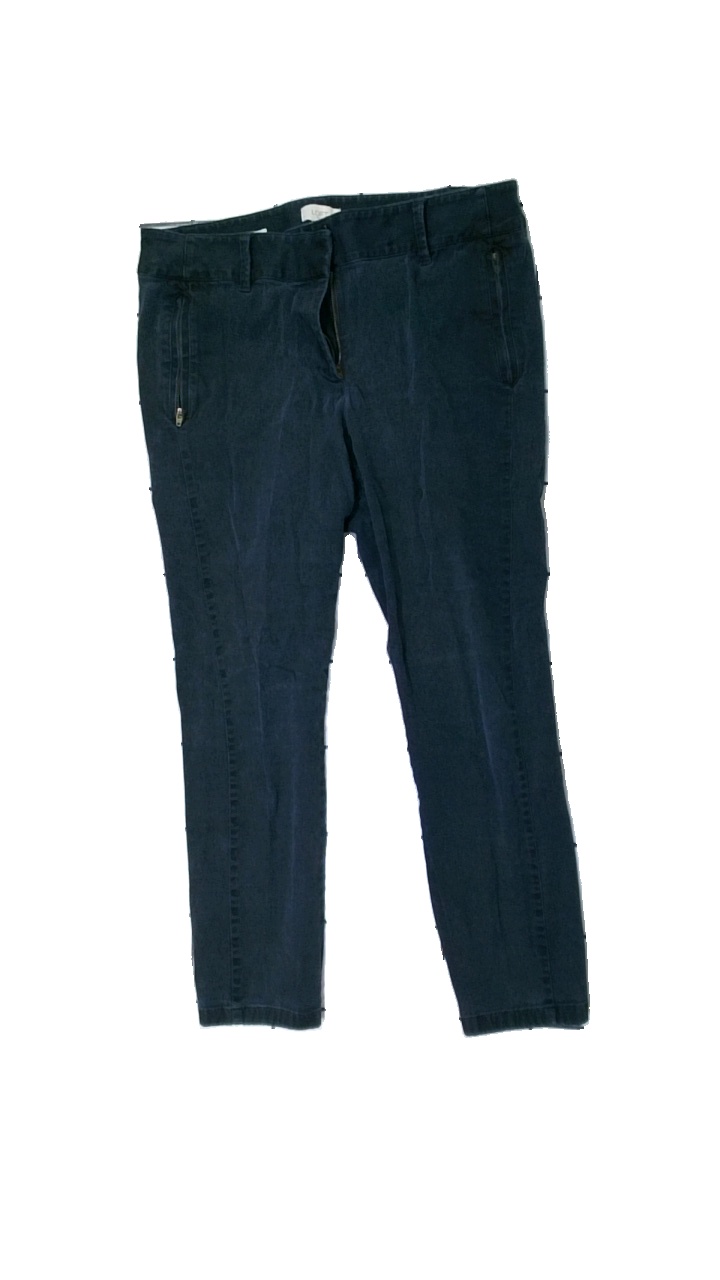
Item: Jeans (Ladies)
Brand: Loft
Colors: Blue
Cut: Regular
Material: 100% cott
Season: All
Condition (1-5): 2
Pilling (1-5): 2
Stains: Minor
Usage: Export
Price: <50